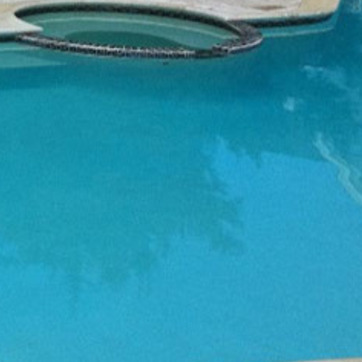
Material: water